2021–22 Arsenal F.C. season

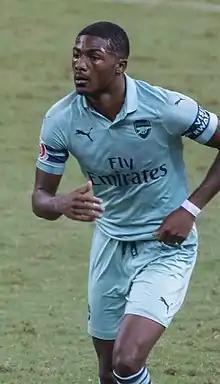
Maitland-Niles in 2018

On 11 December, Arsenal returned home to the Emirates Stadium for a match against a depleted Southampton side, who were without several key outfield players and both first-choice goalkeepers, with emergency goalkeeper Willy Caballero starting after signing earlier in the week. Meanwhile, Arsenal themselves started without captain Pierre-Emerick Aubameyang, who had reportedly been dropped to the bench for a 'disciplinary breach' by manager Mikel Arteta. In the 21st minute, Arsenal scored first after playing out from the back, as a series of passes down the length of the pitch culminated with Bukayo Saka's low cutback being finished off by Alexandre Lacazette. Six minutes later, Arsenal doubled their lead. After Kieran Tierney received Takehiro Tomiyasu's high pass at the back post, his cross was blocked by Tino Livramento; however, Tierney recovered the rebound and headed the ball to Martin Ødegaard, who scored a header for his third goal in as many matches. After Gabriel had a tap-in disallowed for being offside in the 59th minute, he headed in a corner from Gabriel Martinelli three minutes later. Arsenal continued to apply pressure to Southampton in the search of a fourth goal, but both Martinelli and Saka hit the posts with their shots. Meanwhile, Aaron Ramsdale made six saves to secure the clean sheet and a 3–0 win.